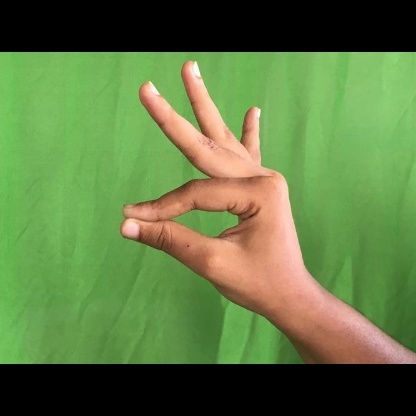
Mudra: Hamsasyam